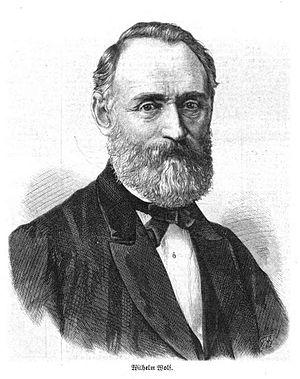
Friedrich Wilhelm Wolff, né le 6 avril 1816 à Fehrbellin, et mort le 30 mai 1887 à Berlin, est un sculpteur animalier allemand.